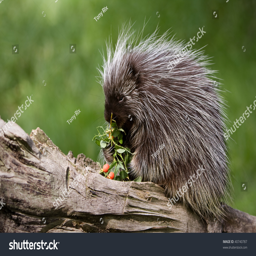
porcupine on a log eating berries